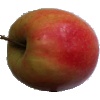
Label: Apple Pink Lady 1